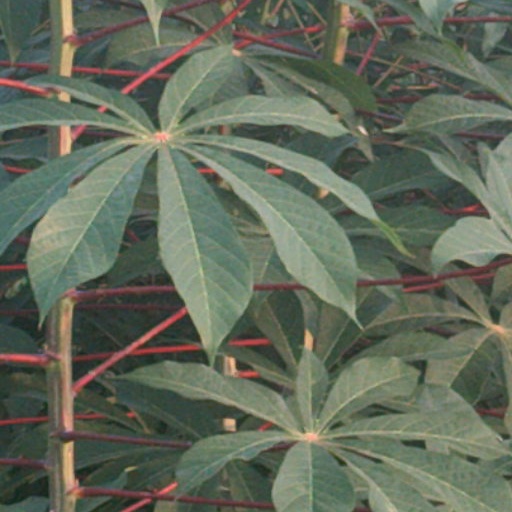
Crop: cassava